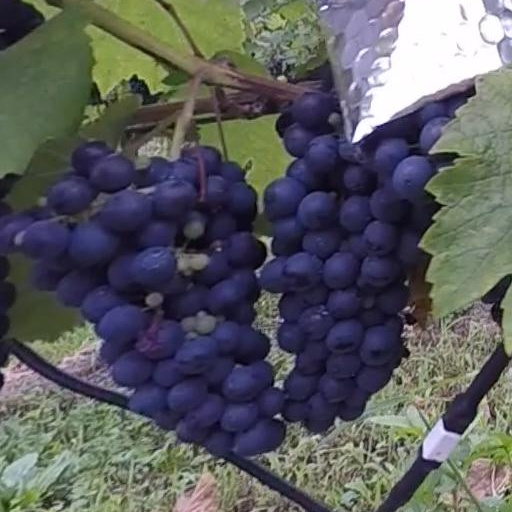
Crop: grape